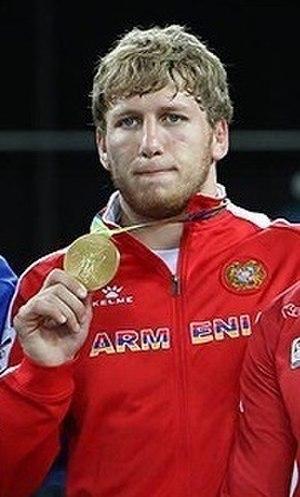
Artur Aleksanyan ou Aleksanian est un lutteur arménien.